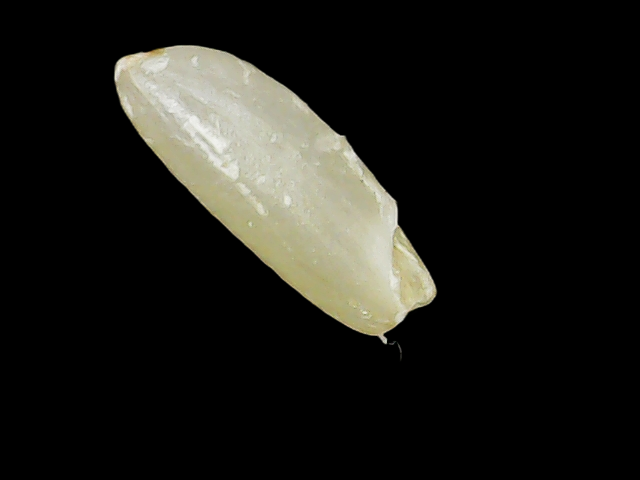
Rice variety: Binadhan12